Datar Kaur

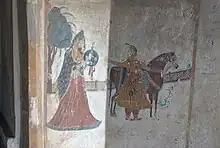
Fresco of Maharani Datar Kaur martially training her son, Kharak Singh

Ran Singh was succeeded by his eldest son Bhagwan Singh, he was unable to hold his territory against Wazir Singh, the brother of Kamar Singh and lost Syedwala to him. Bhagwan Singh realizing that he might lose all of his territory, in consultation with Karmo Kaur, set up the engagement of the infant Raj Kaur to the four-year-old Ranjit Singh in order to gain the powerful Maha Singh of the Sukerchakia Misl as an ally. Wazir Singh tried to break off this match, but was unable to do so. In an attempt to mislead her, Wazir Singh claimed that the Nakai Sandhu Jatts are superior to the Sukerchakias, but Karmo Kaur refused to break off the match and stated as Sikhs all were equal.